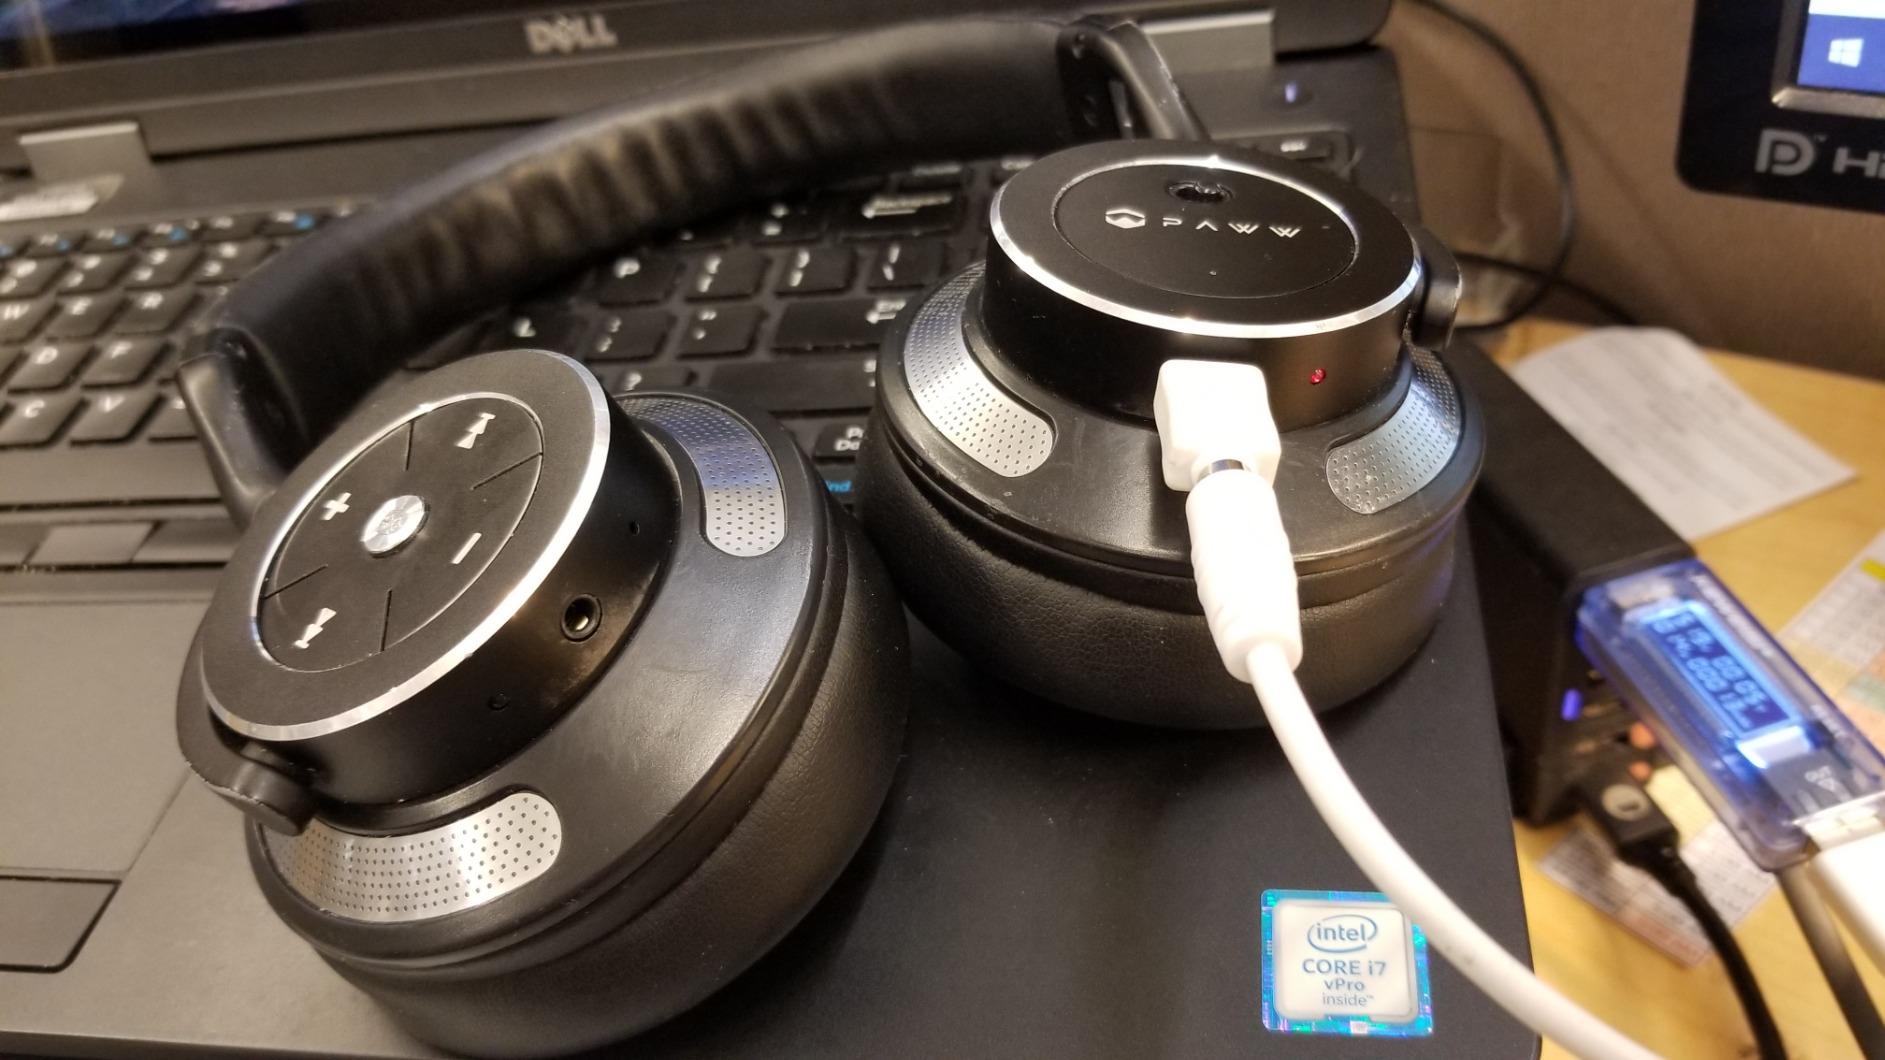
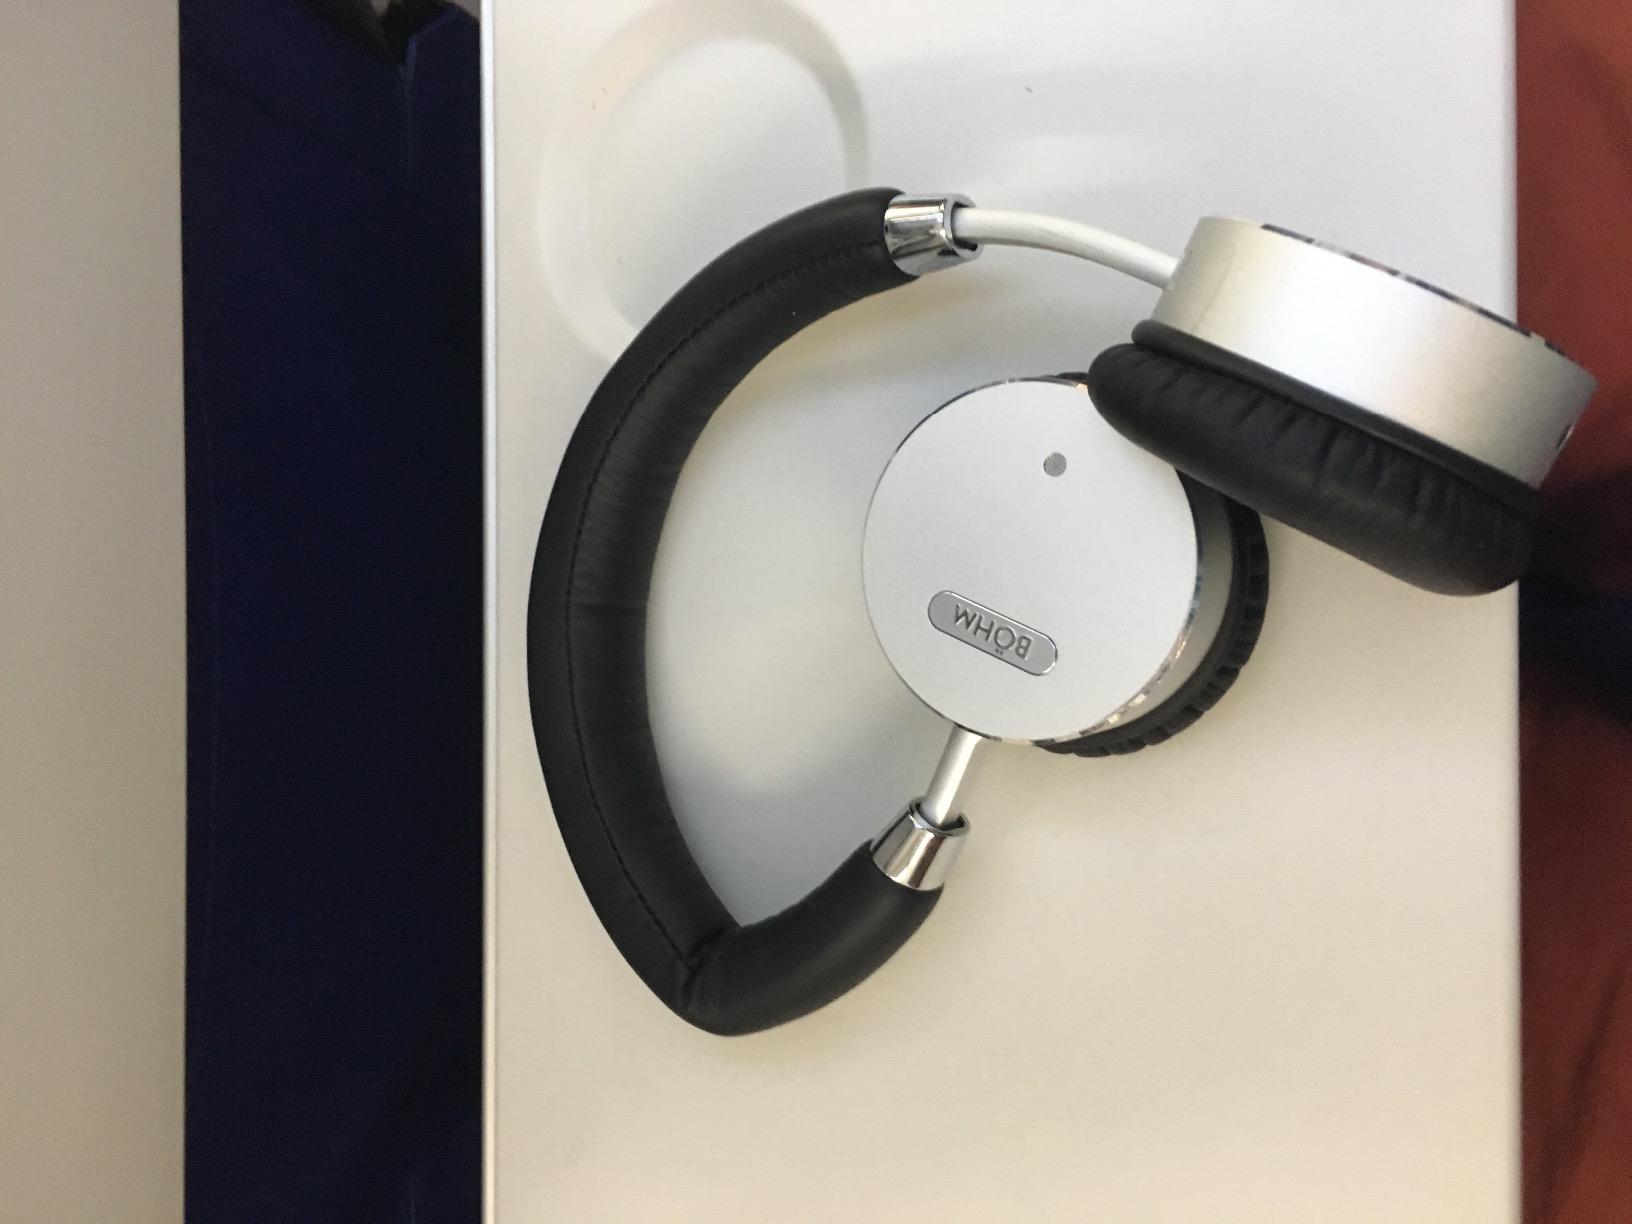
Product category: headphones
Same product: no